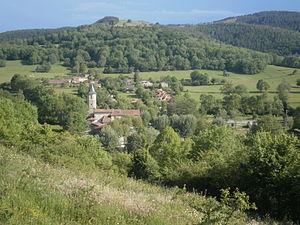
Village d'Alzen vu depuis le sentier qui mène à la chapelle.
Alzen est une commune française, située dans le département de l'Ariège en région Occitanie.